Mircea Eliade

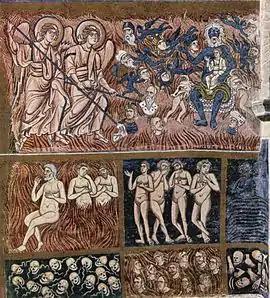
The Last Judgment (detail) in the 12th century Byzantine mosaic at Torcello

Eliade argues that "Yahweh is both kind and wrathful; the God of the Christian mystics and theologians is terrible and gentle at once." He also thought that the Indian and Chinese mystic tried to attain "a state of perfect indifference and neutrality" that resulted in a coincidence of opposites in which "pleasure and pain, desire and repulsion, cold and heat [...] are expunged from his awareness."